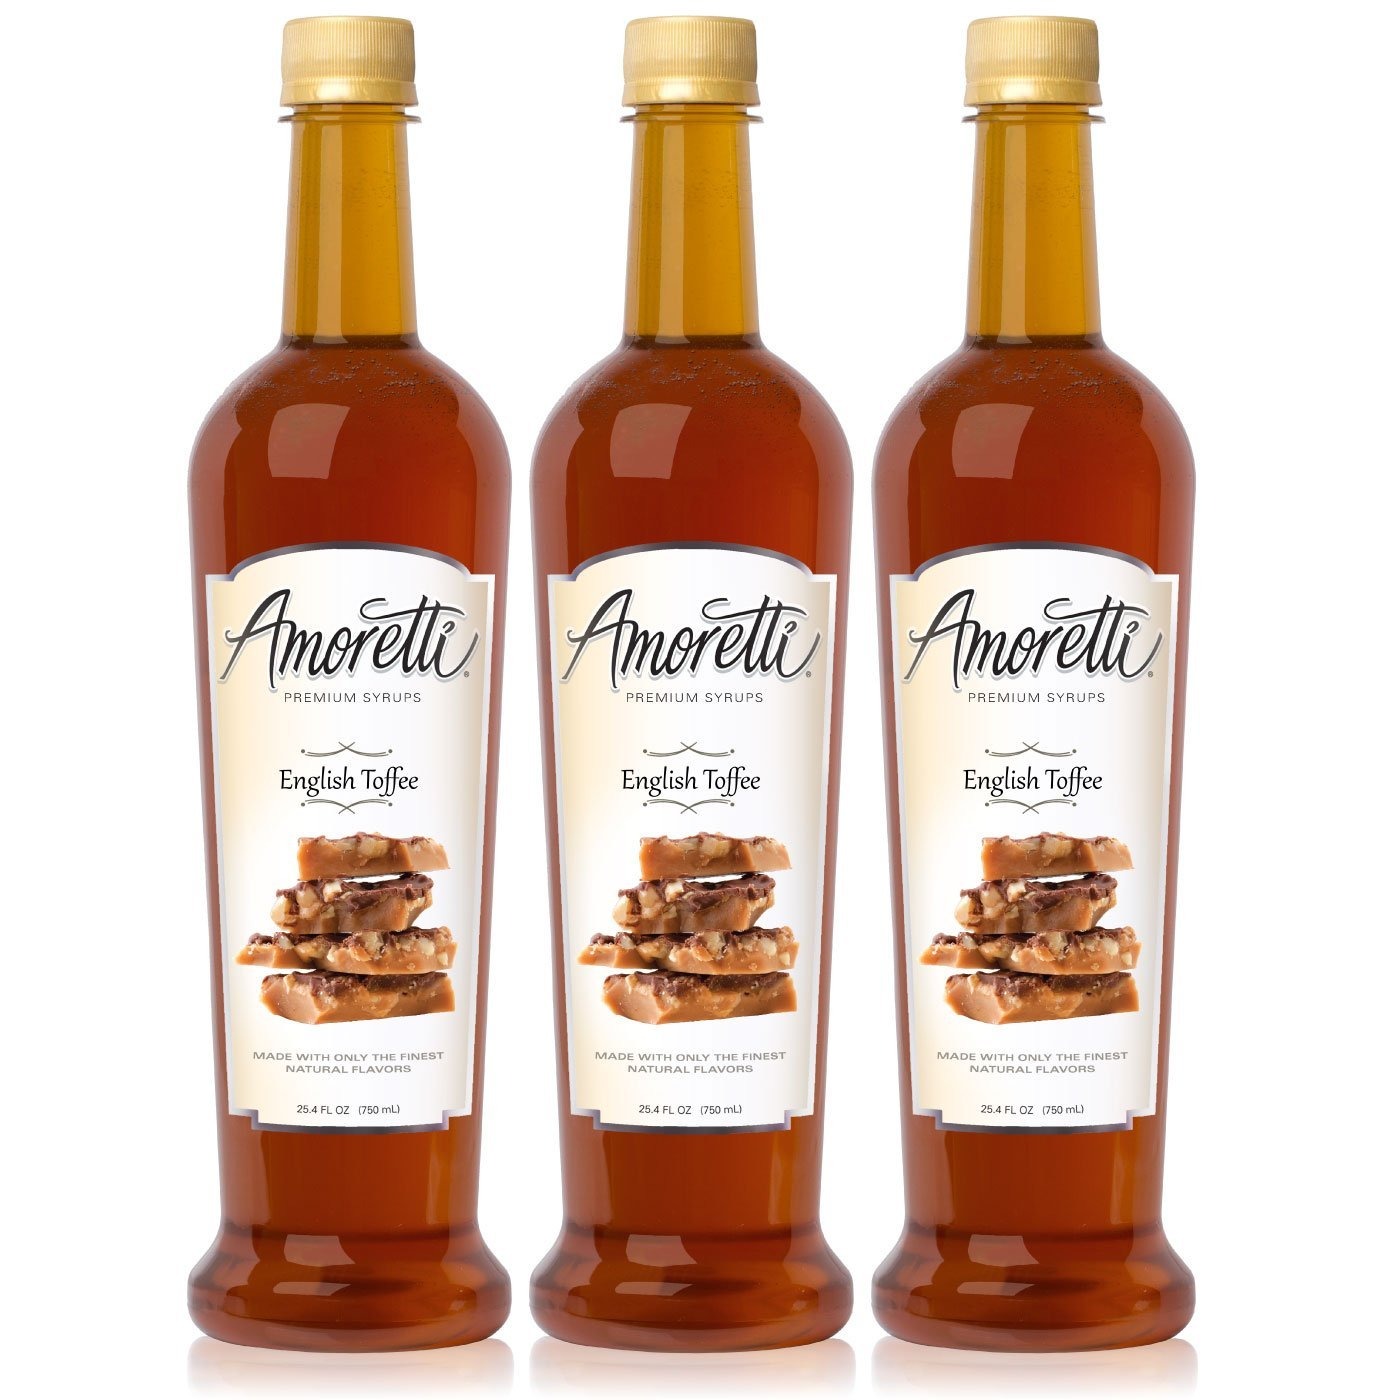
Item Name: Amoretti Premium English Toffee Syrup 750ml 3 Pack
Bullet Point 1: Ideal for coffee, tea, soda, seltzer, iced tea, cocktails, etc
Bullet Point 2: Made with natural flavor
Bullet Point 3: Proudly made in Southern California
Bullet Point 4: Only 35 calories per pump and 94 pumps per bottle
Bullet Point 5: Free pump included
Value: 76.2
Unit: Fl Oz

Price: 29.97